Suspension bridge

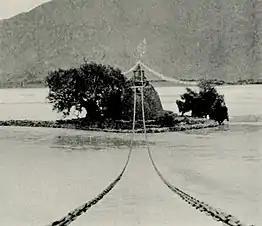
Chushul Chakzam, one of Thangtong Gyalpo's chain bridges, in 1904

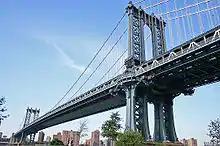
The Manhattan Bridge, connecting Manhattan and Brooklyn in New York City, opened in 1909 and is considered to be the forerunner of modern suspension bridges; its design served as the model for many of the long-span suspension bridges around the world.

The Tibetan siddha and bridge-builder Thangtong Gyalpo originated the use of iron chains in his version of simple suspension bridges. In 1433, Gyalpo built eight bridges in eastern Bhutan. The last surviving chain-linked bridge of Gyalpo's was the Thangtong Gyalpo Bridge in Duksum en route to Trashi Yangtse, which was finally washed away in 2004. Gyalpo's iron chain bridges did not include a suspended-deck bridge, which is the standard on all modern suspension bridges today. Instead, both the railing and the walking layer of Gyalpo's bridges used wires. The stress points that carried the screed were reinforced by the iron chains. Before the use of iron chains it is thought that Gyalpo used ropes from twisted willows or yak skins. He may have also used tightly bound cloth.